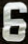
Number: 6